John Blake House

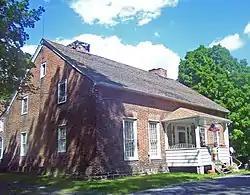
Front (south) elevation and west profile, 2008

The John Blake House is located on Homestead Avenue (NY 208) in Maybrook, New York, United States. It is a brick building from the late 18th century, one of the oldest houses in the village